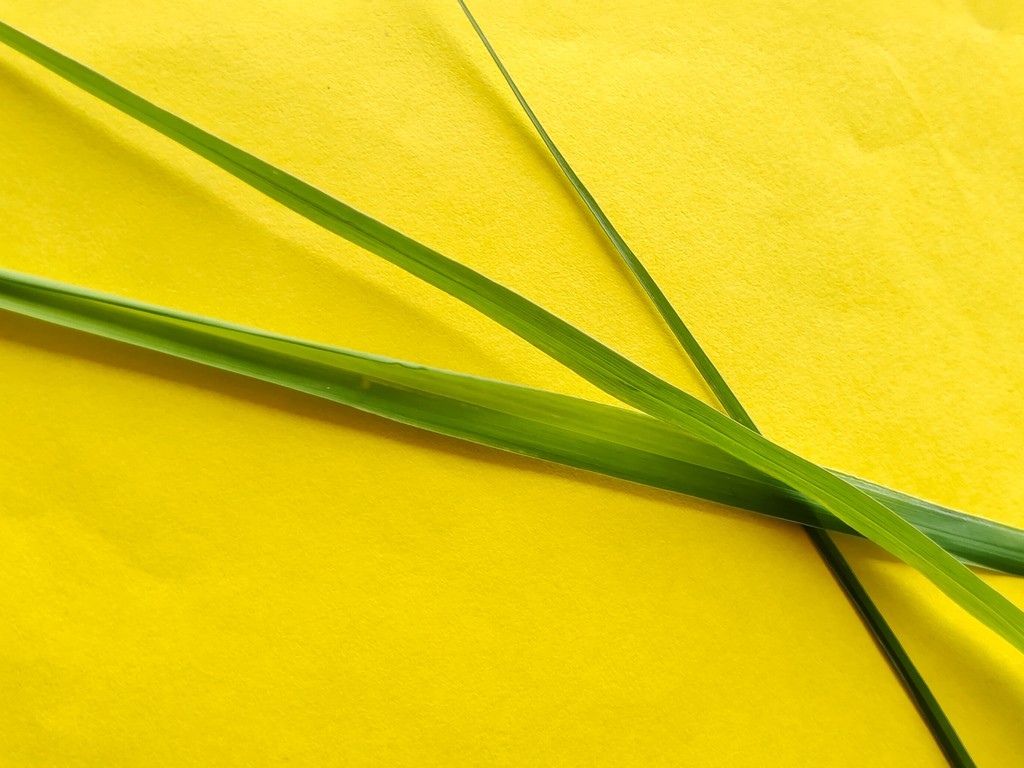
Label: Healthy